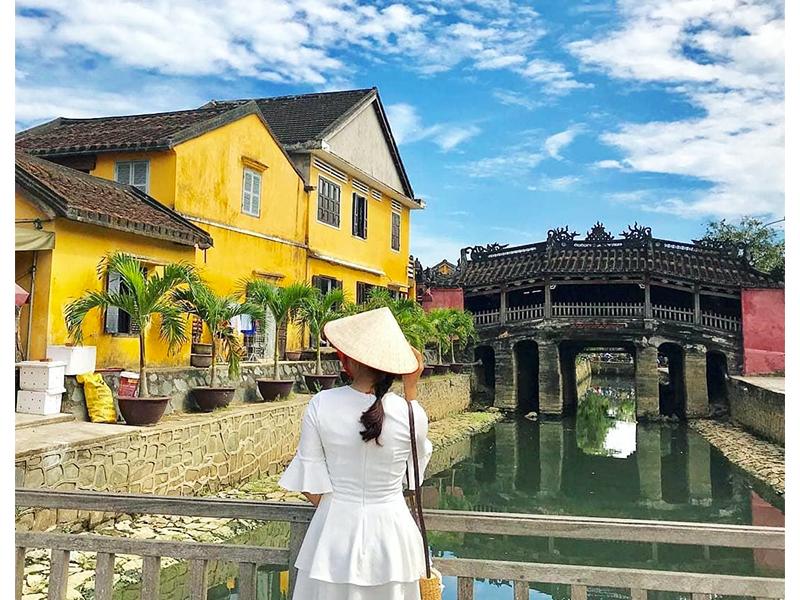
có một cô gái đội nón lá đang đeo túi xách ở trên cầu